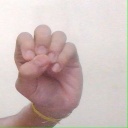
अक्षर: उ